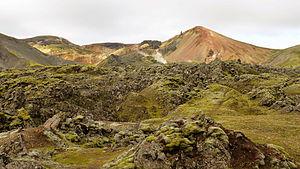
Face est du volcan Brennisteinsalda, avec la coulée de lave du Laugahraun au premier plan.
La Laugahraun, toponyme islandais signifiant littéralement en français « la coulée de lave des sources chaudes », est une coulée de lave d'Islande située dans le Landmannalaugar. Elle débute sur le flanc de la Brennisteinsalda et s'étale à ses pieds en barrant la petite vallée de Vondugiljaaurar, obligeant le torrent de Námskvísl à s'écouler contre la Suðúrnamur. Elle est traversée par plusieurs sentiers de randonnée très fréquentés dont la Laugavegur. Sur son flanc oriental se trouvent des sources chaudes qui lui ont donné son nom dont une est aménagée en piscine chaude naturelle.